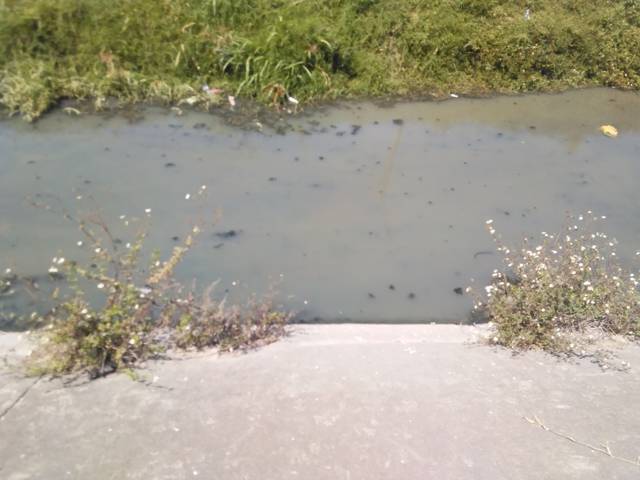
Region: Mexico
Coordinates: 21.493, -104.874